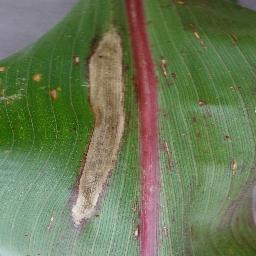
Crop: corn
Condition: (maize)_northern_blight